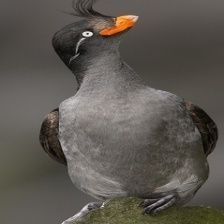
Species: CRESTED AUKLET
Scientific name: AETHIA CRISTATELLA